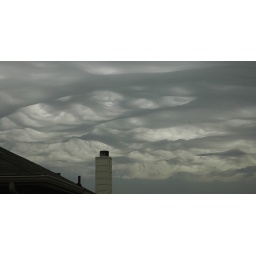
There's a mountain range in the sky